Operation Rescript

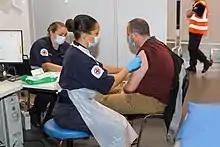
Royal Navy personnel administrating a COVID vaccine at a centre in Bristol in 2021

In December 2020, the military deployed planners to help with the COVID-19 vaccination rollouts in England, Wales and Scotland. The military then helped with the construction of vaccination centres around the country, with the first in Bristol, England.